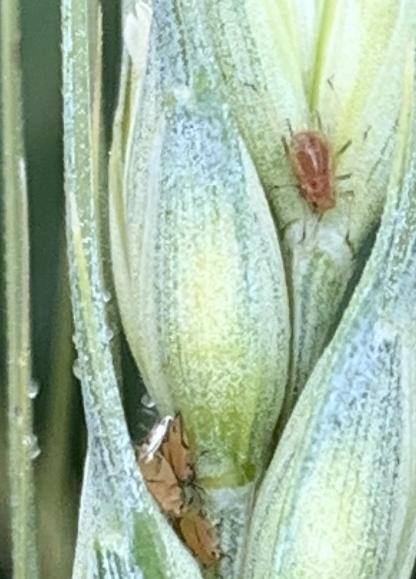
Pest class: english_grain_aphid